Chi-squared test

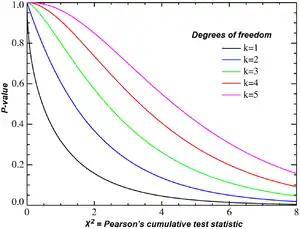
Chi-squared distribution, showing on the "x"-axis and "p"-value (right tail probability) on the "y"-axis.

A chi-squared test (also chi-square or test) is a statistical hypothesis test used in the analysis of contingency tables when the sample sizes are large. In simpler terms, this test is primarily used to examine whether two categorical variables ("two dimensions of the contingency table") are independent in influencing the test statistic ("values within the table"). The test is valid when the test statistic is chi-squared distributed under the null hypothesis, specifically Pearson's chi-squared test and variants thereof. Pearson's chi-squared test is used to determine whether there is a statistically significant difference between the expected frequencies and the observed frequencies in one or more categories of a contingency table. For contingency tables with smaller sample sizes, a Fisher's exact test is used instead.